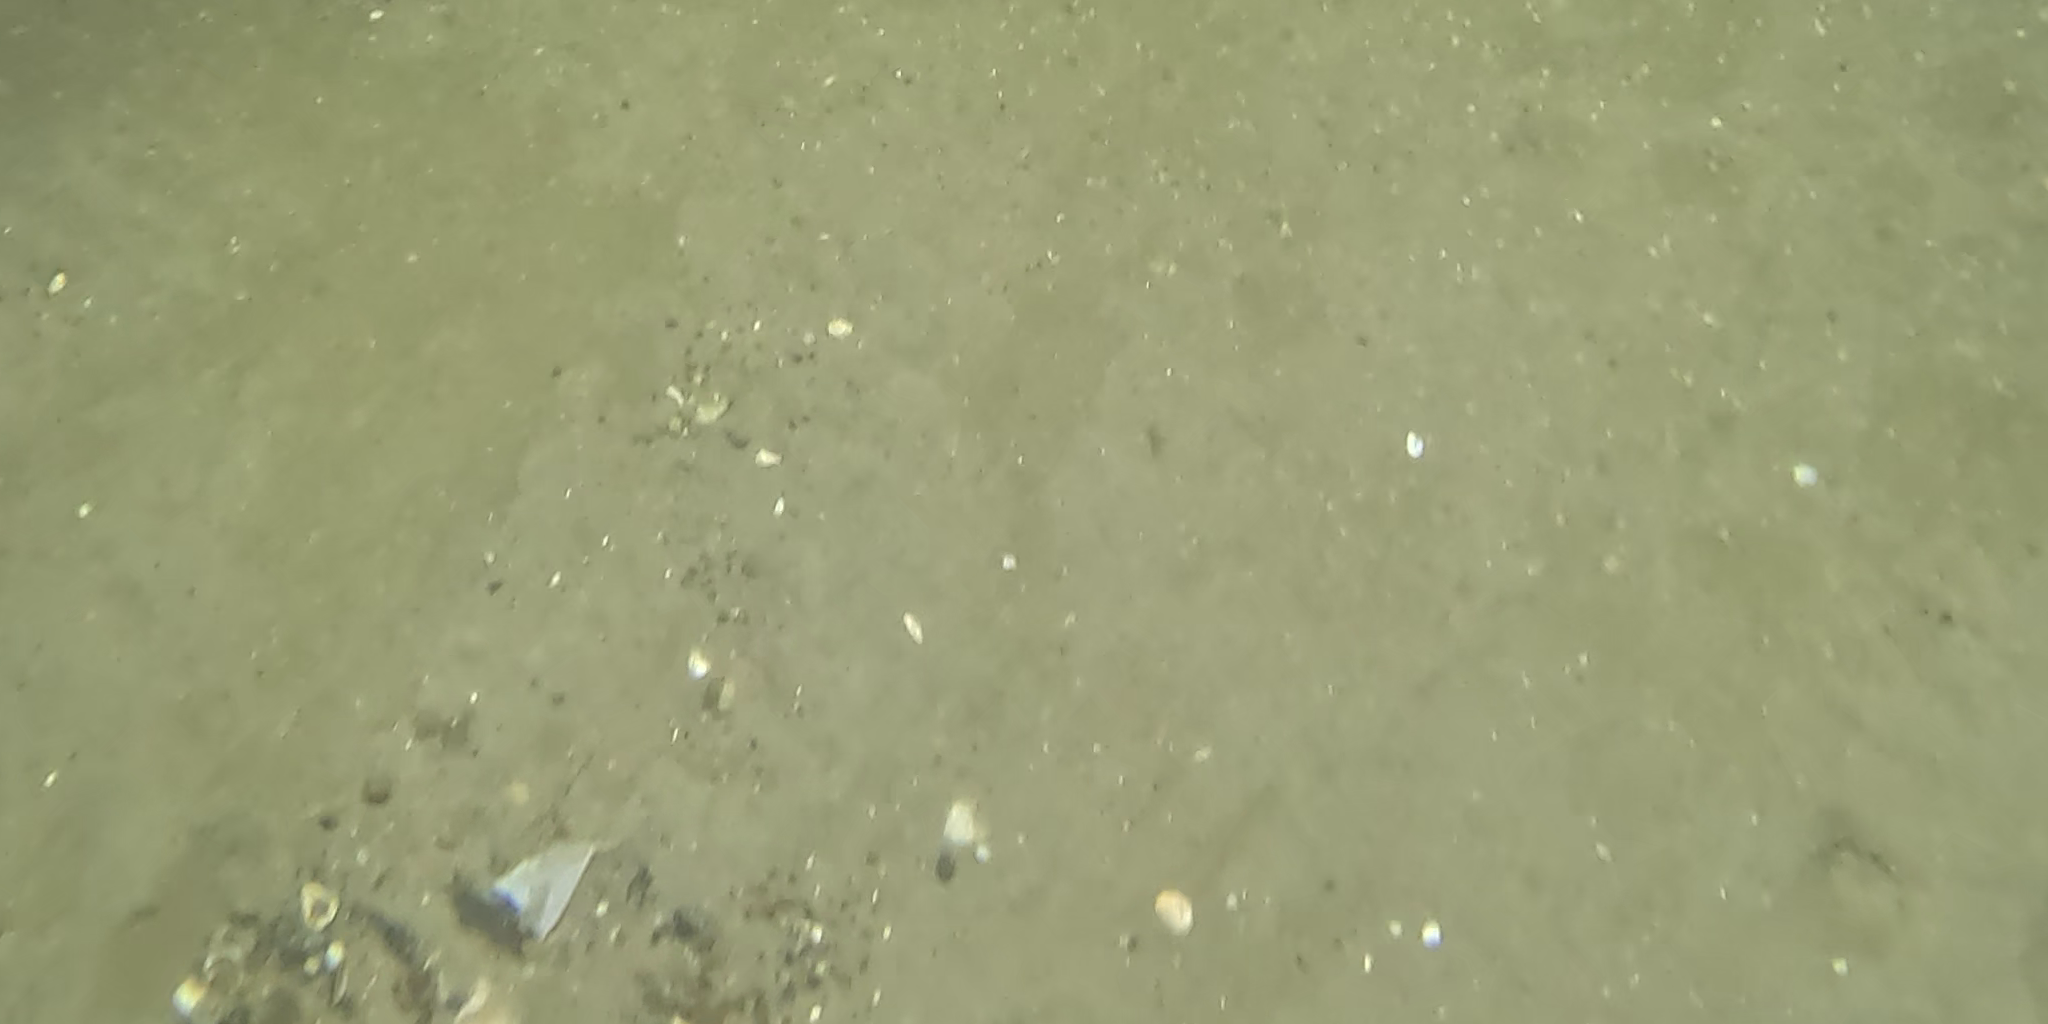
Seabed habitat: sand